Seola

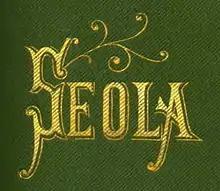
"Seola" first edition spine cover.

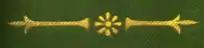

Seola is an antediluvian novel published in 1878, written by Ann Eliza Smith. The publishers of the novel are Boston: Lee and Shepard, New York: Charles T. Dillingham.